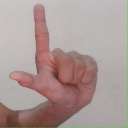
अक्षर: ल